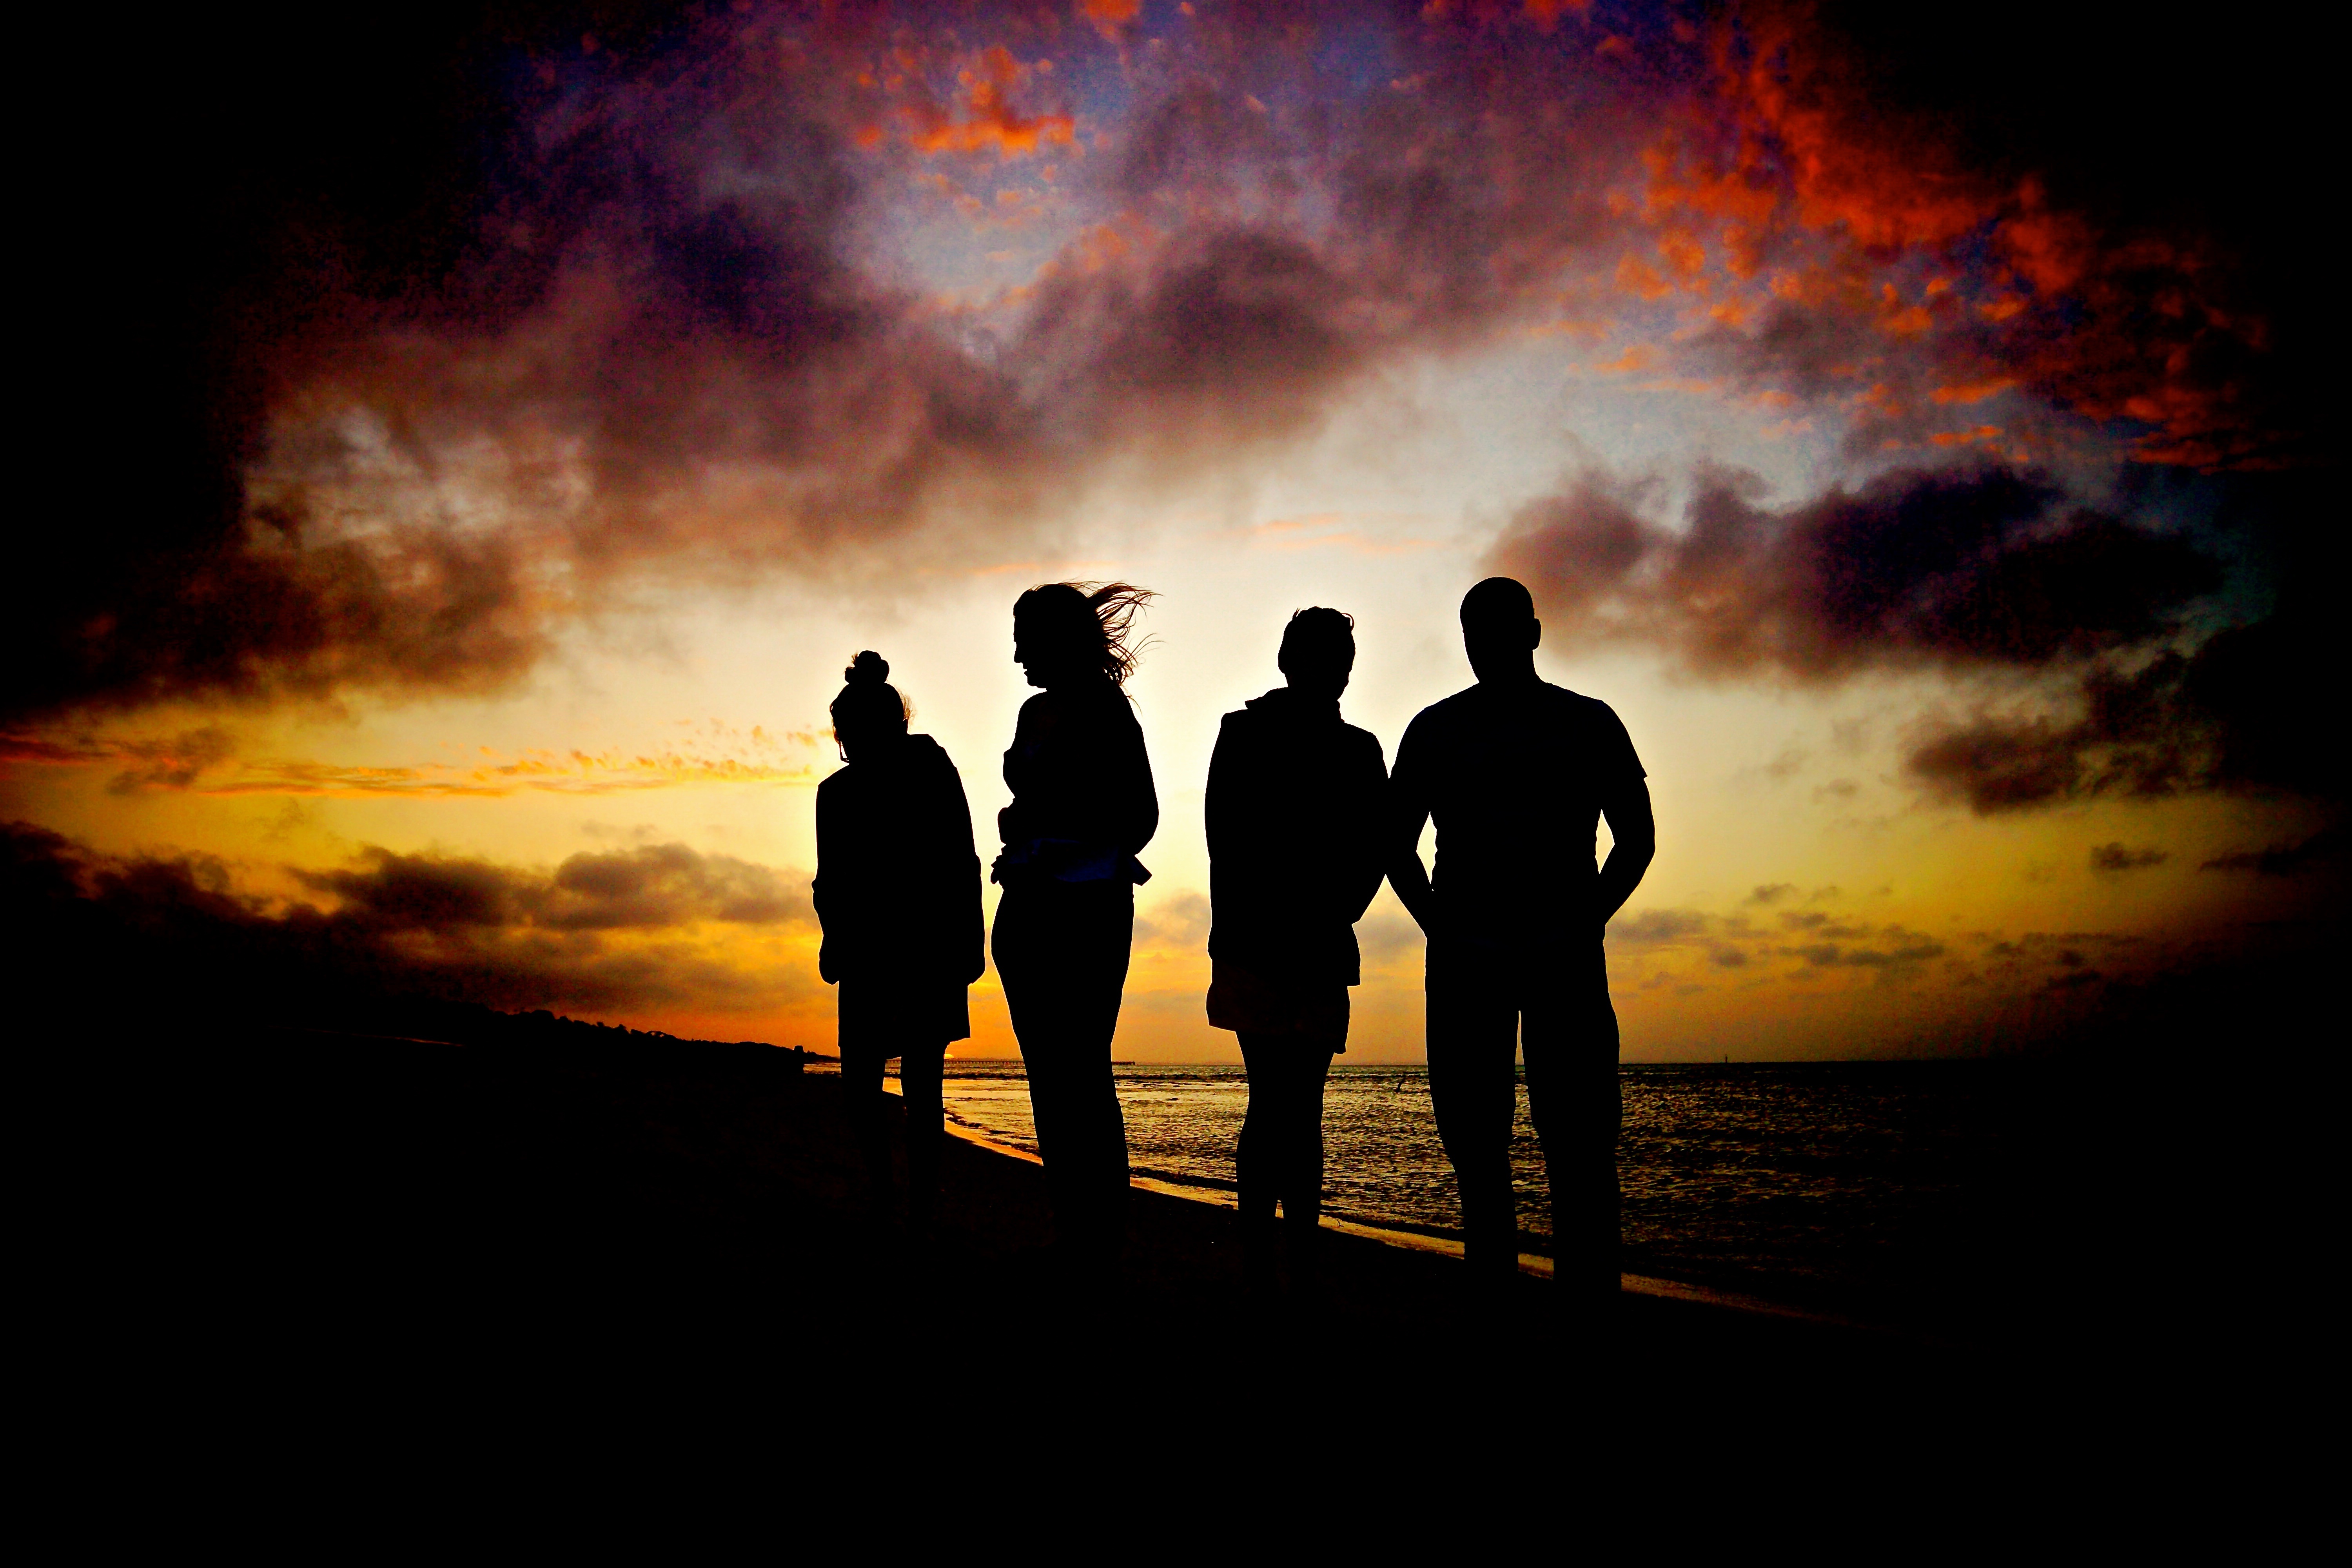
beach, landscape, nature, horizon, silhouette, gathering, sunrise, sunset, sunlight, morning, travel, explore, recreation, dusk, wild, live, evening, young, relax, tranquil, scenic, journey, peaceful, natural, scenery, calm, serene, friendship, trip, motivation, wander, outdoors, relaxation, earth, friends, happy, relationship, seasons, party, photograph, joy, silhouettes, against the light